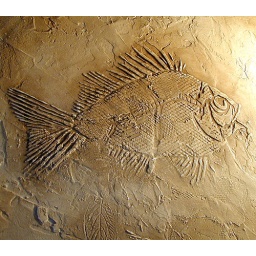
Fossil stencil for raised plaster. Large fish stencil. Beautiful wall stencils by Cutting Edge Stencils.